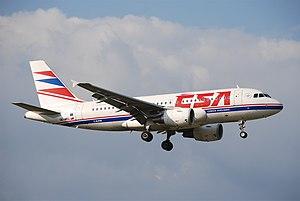
CSA Czech Airlines, est la compagnie nationale de la République Tchèque basée à l'Aéroport de Prague-Václav-Havel. Elle est membre de l'alliance Skyteam depuis mars 2001.